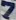
Number: 7